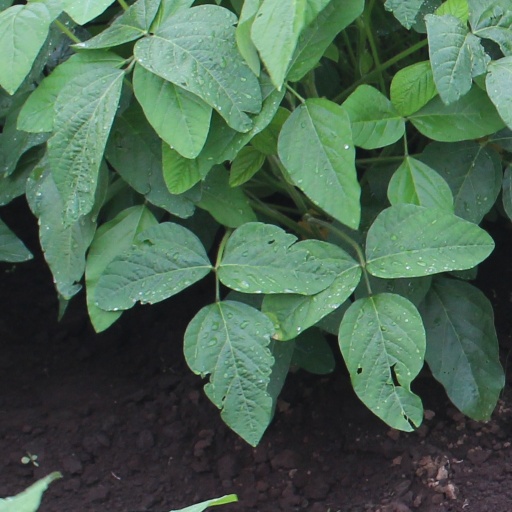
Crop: soybean